Netherlands Marine Corps Museum

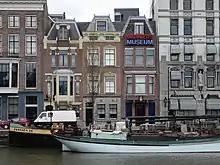
The Museum in Rotterdam

Netherlands Marine Corps Museum (Dutch - "Mariniersmuseum") is a museum on the history of the Netherlands Marine Corps. Since December 1995 it has been housed in a building on the Wijnhaven in Rotterdam. Since 2014 it has been one of the four museums managed by the Koninklijke Stichting Defensiemusea (KSD).